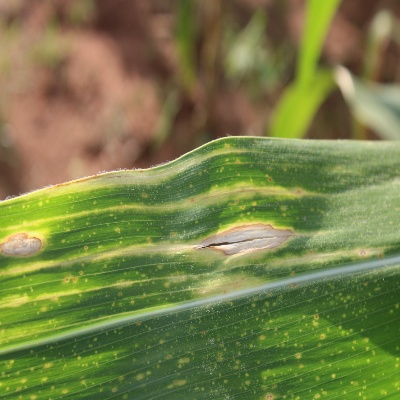
Crop: Maize
Condition: leaf spot